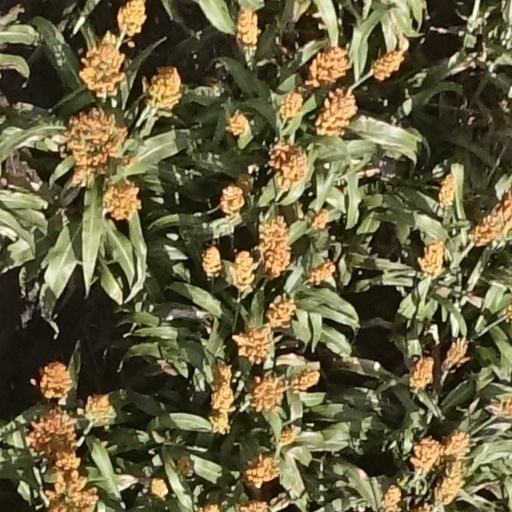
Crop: sorghum